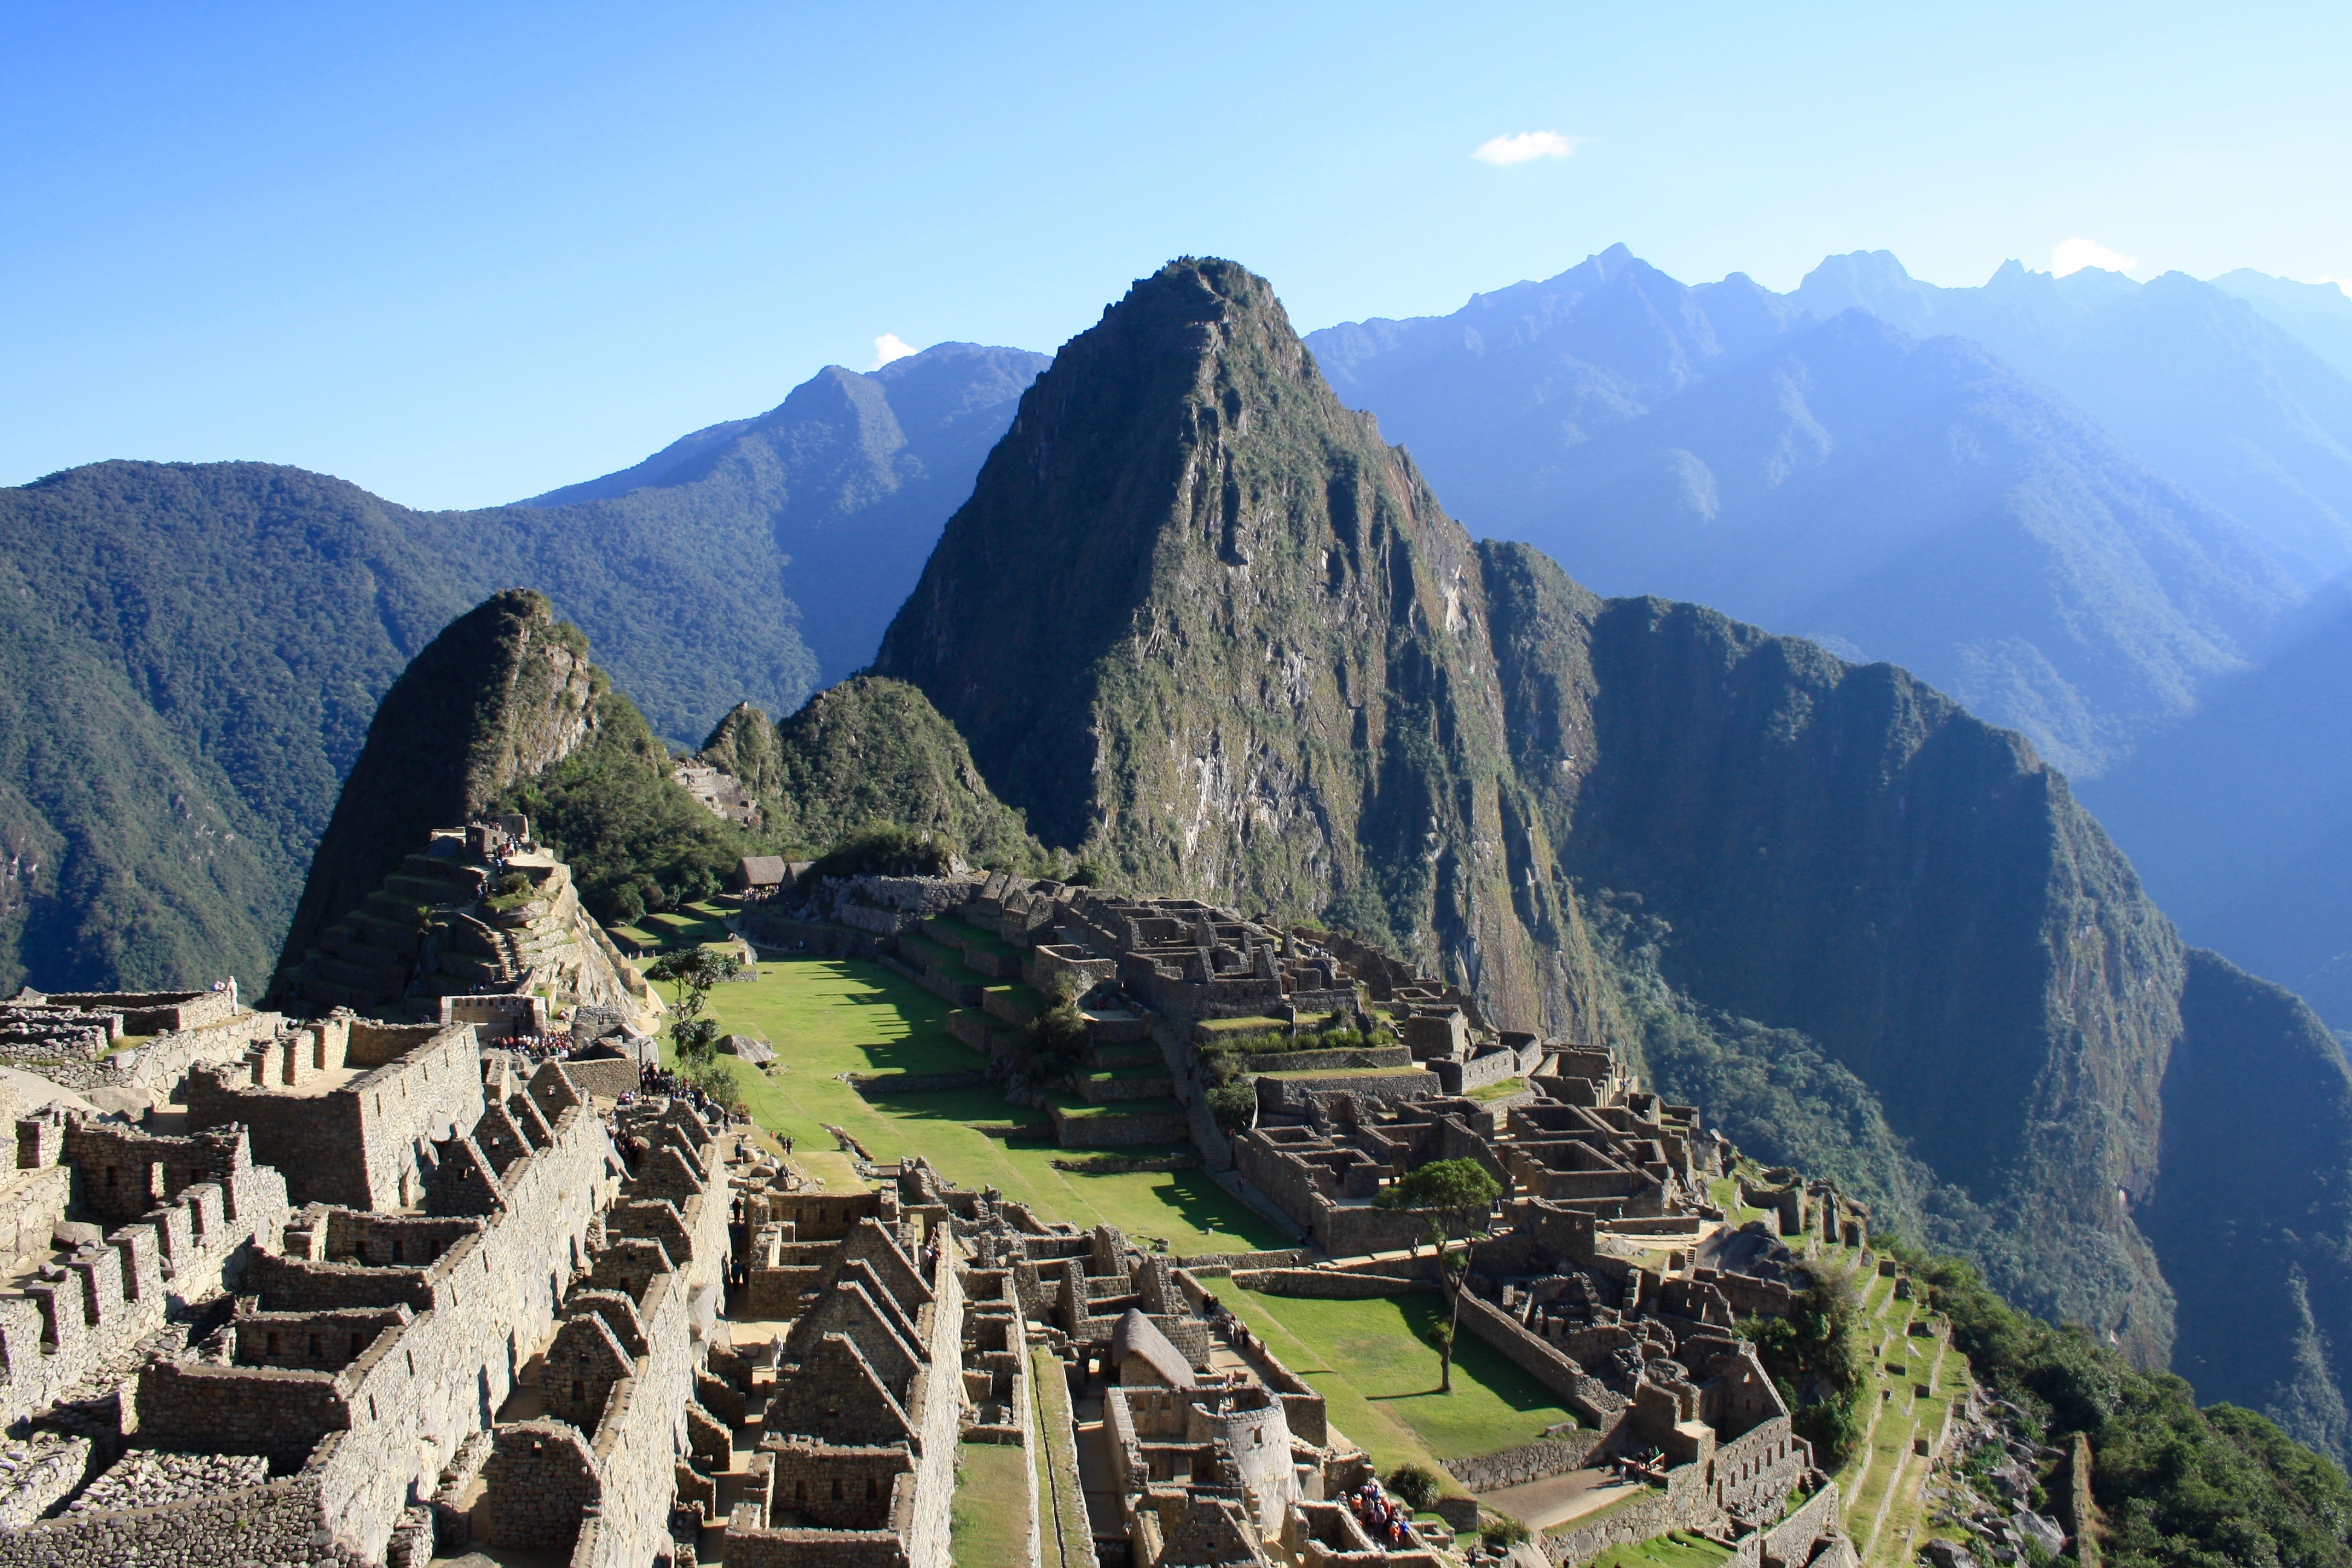
landscape, mountain, valley, mountain range, landmark, ruin, tourism, terrain, machu picchu, peru, inca, mountains, alps, plateau, south america, andes, peruvian, landform, aerial photography, mountain pass, machu, picchu, geographical feature, mountainous landforms